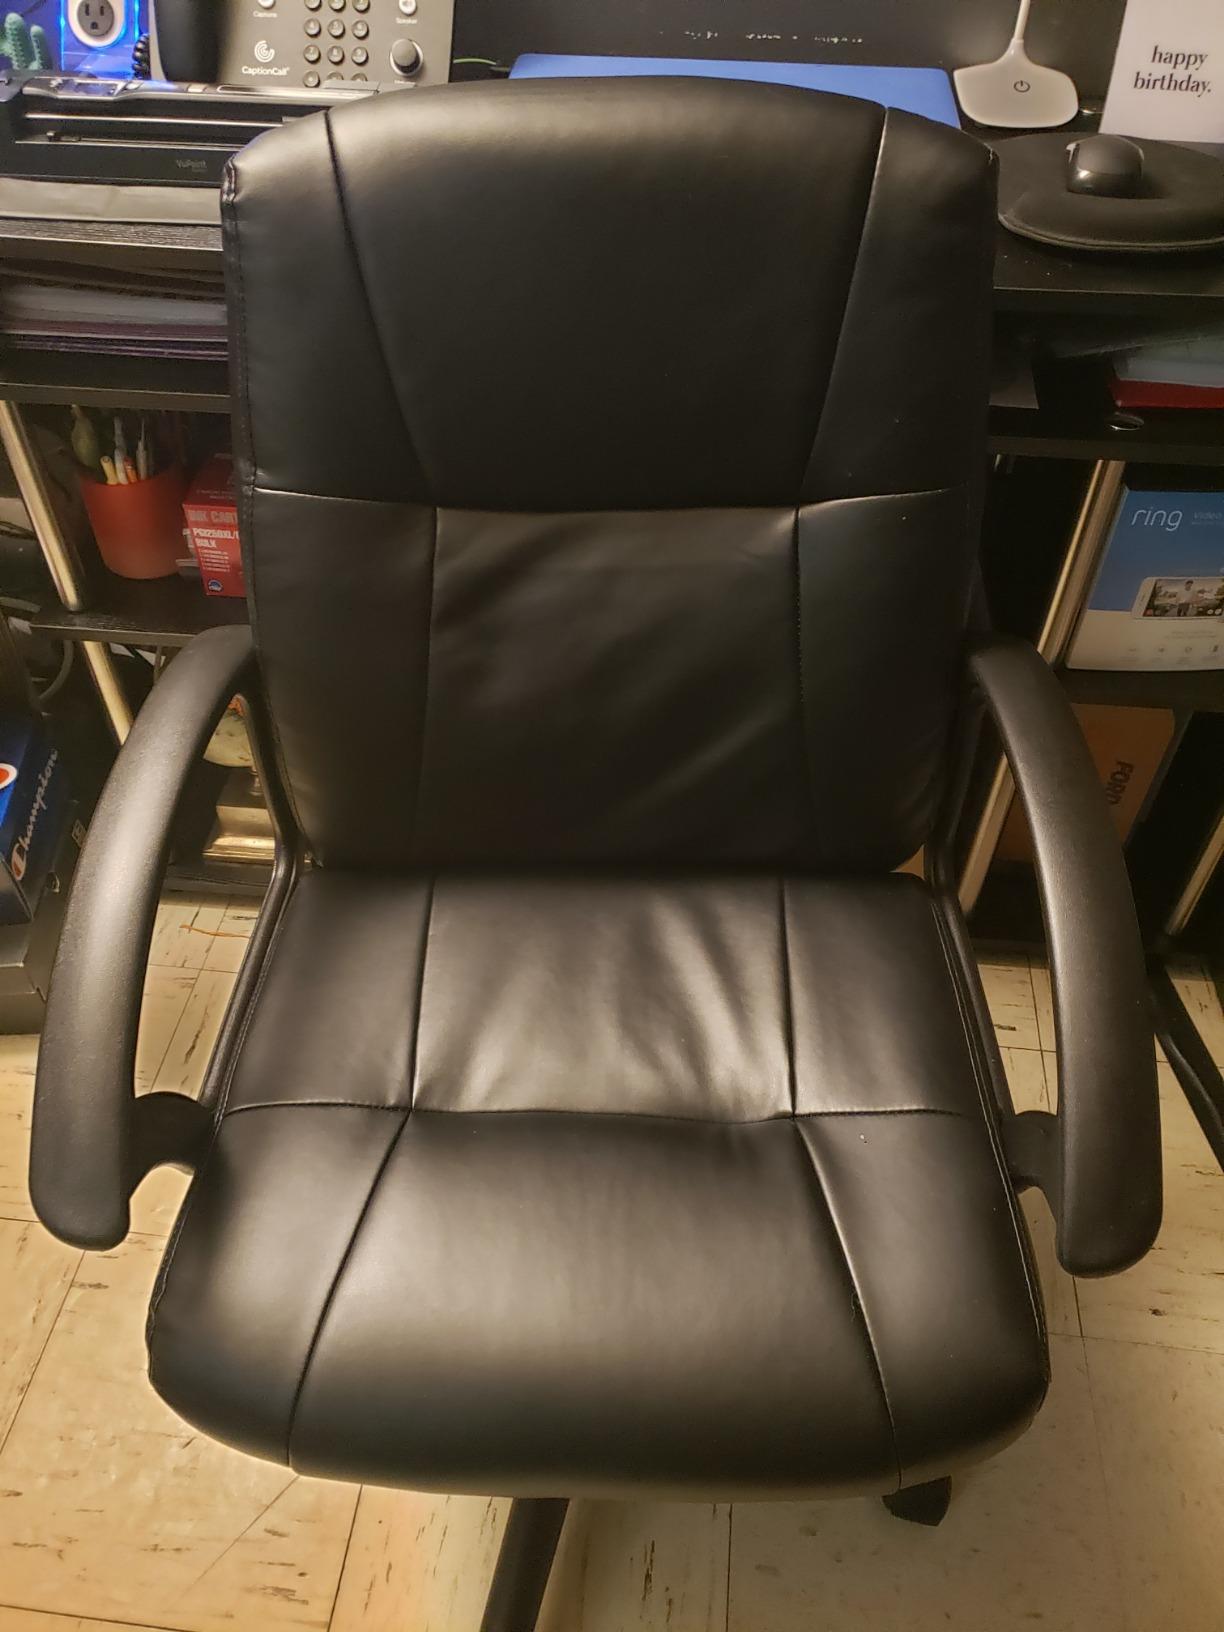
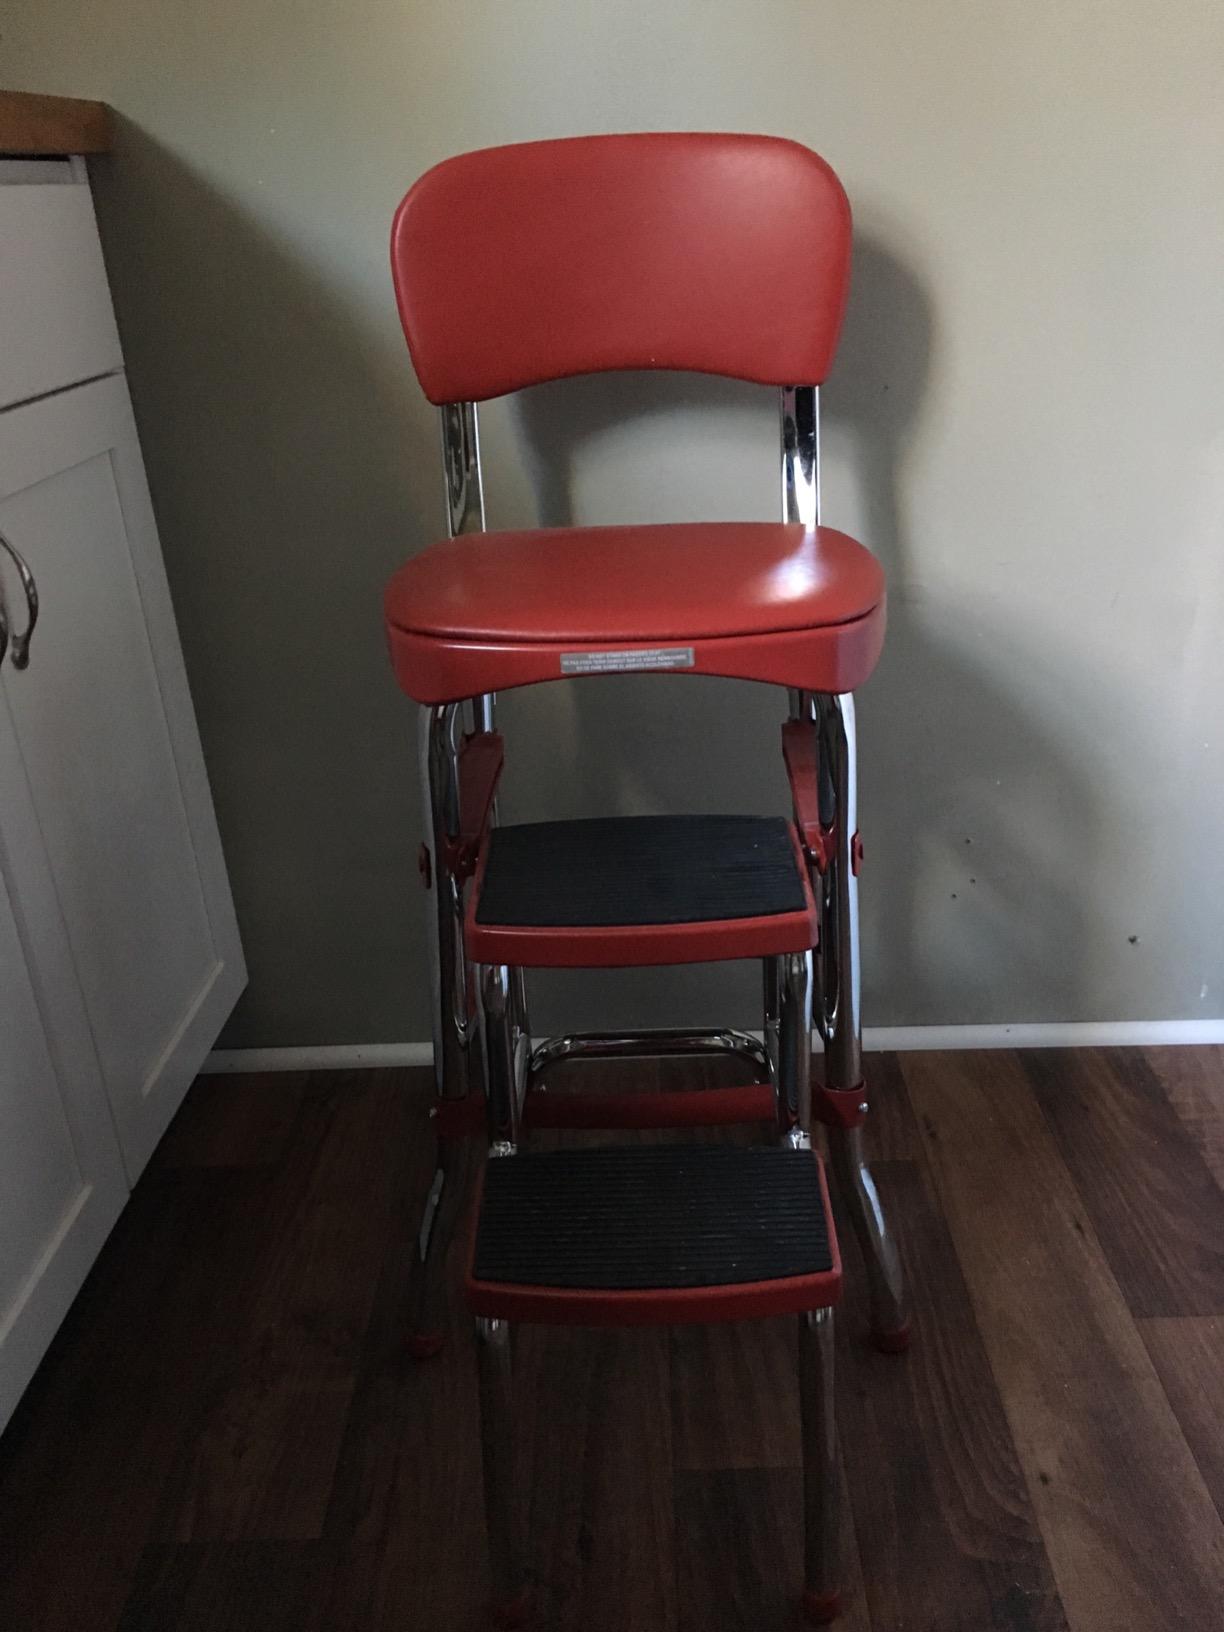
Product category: items_chair
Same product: no